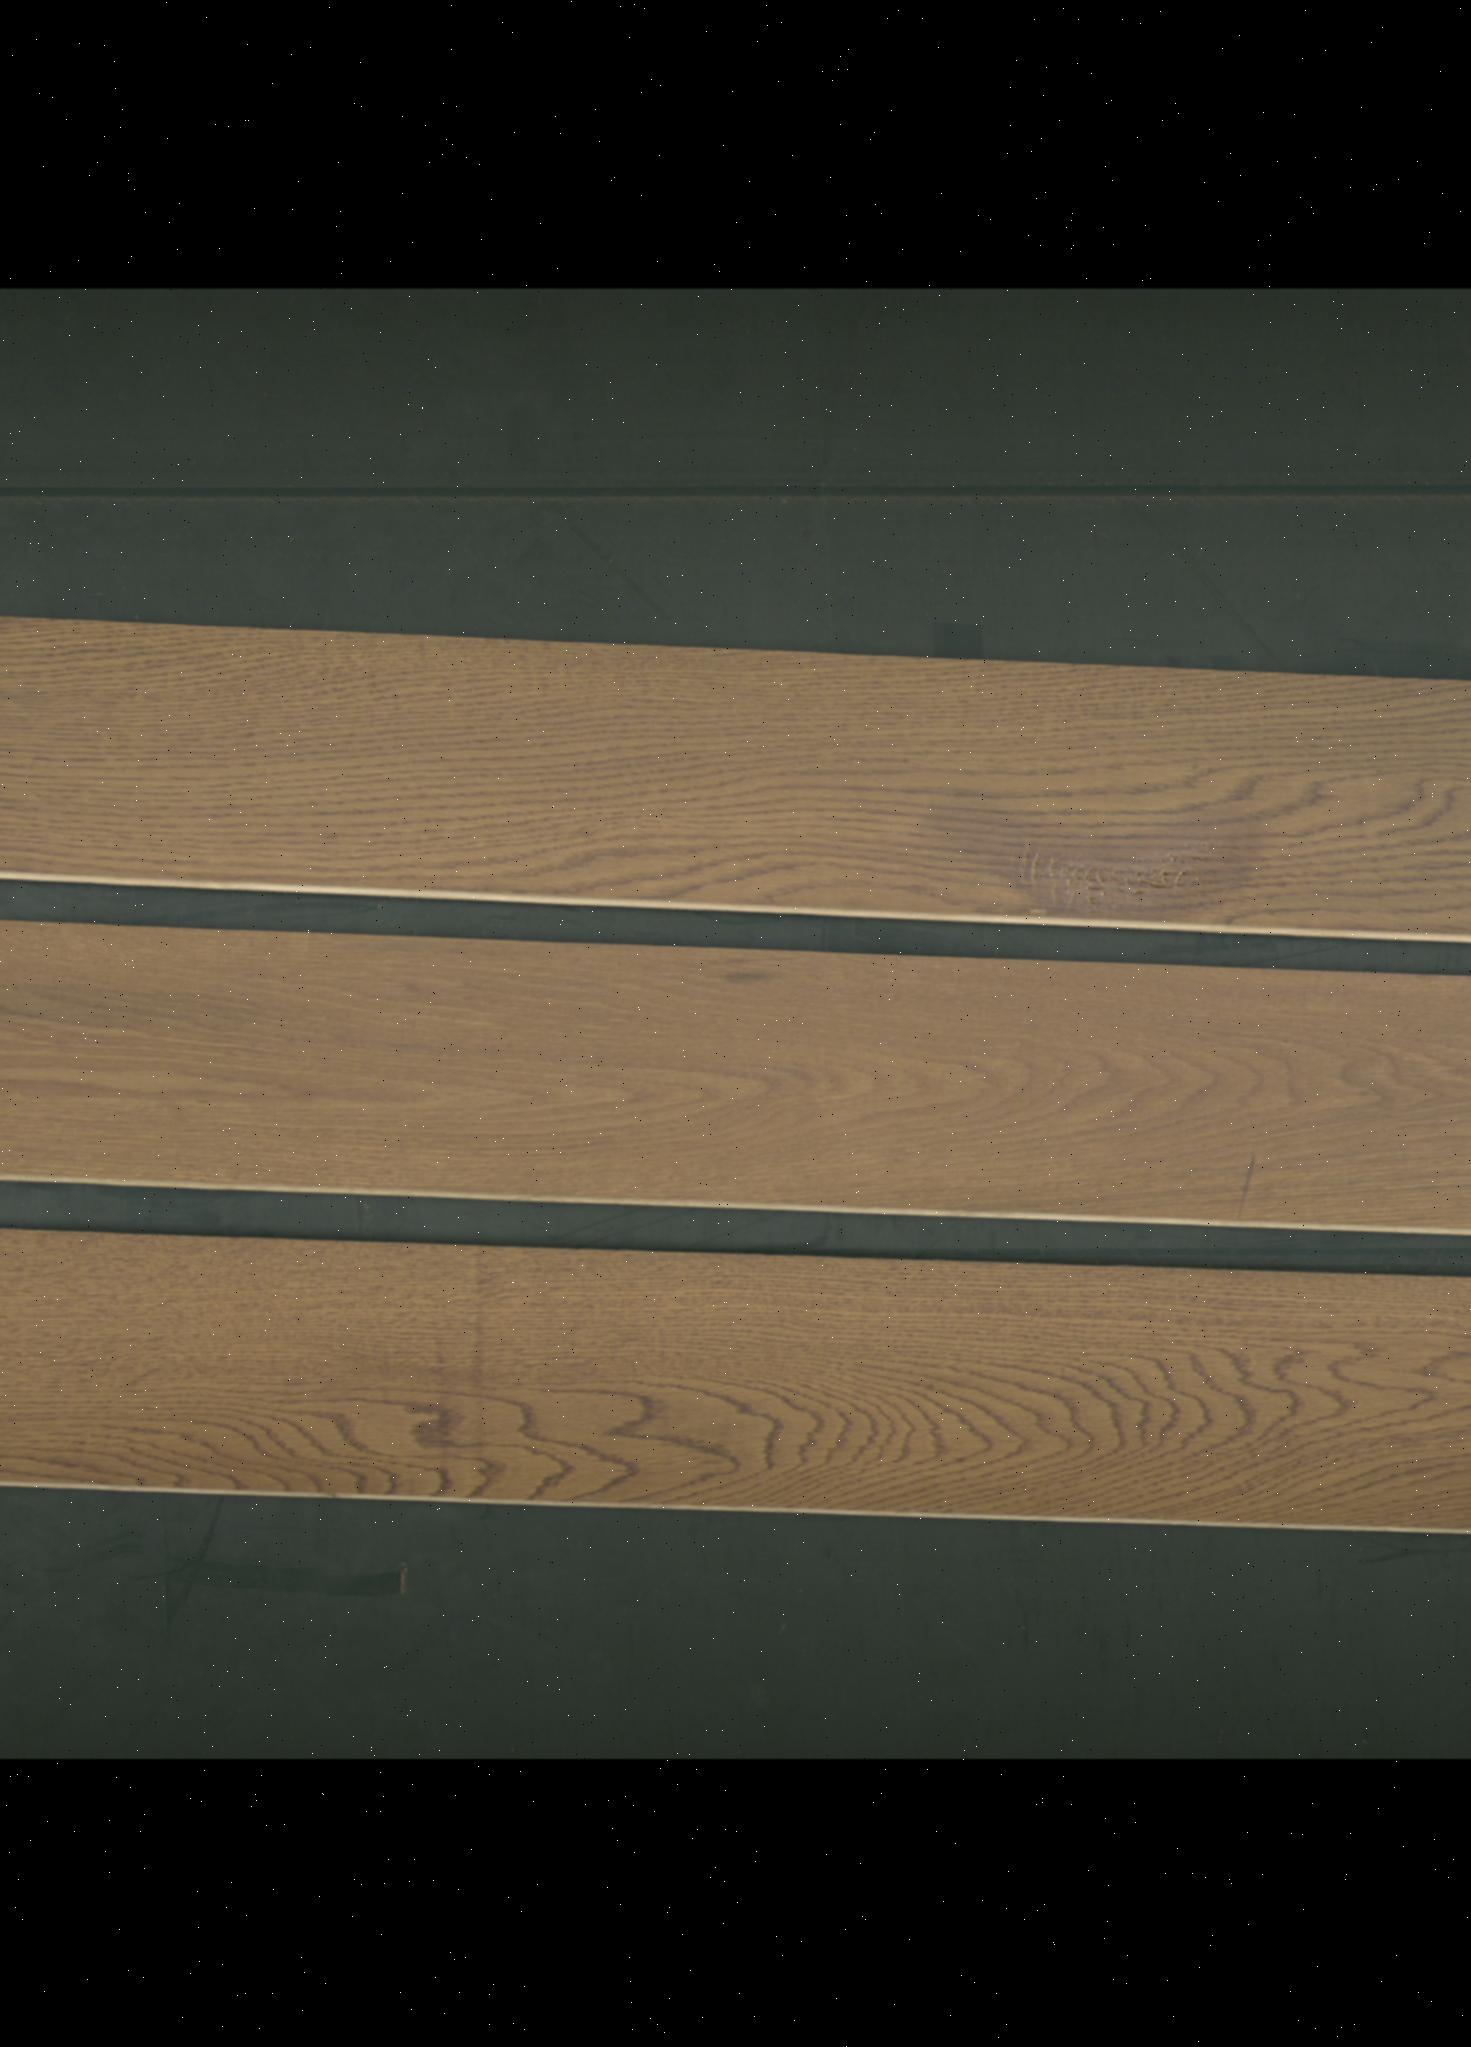
Label: mixers